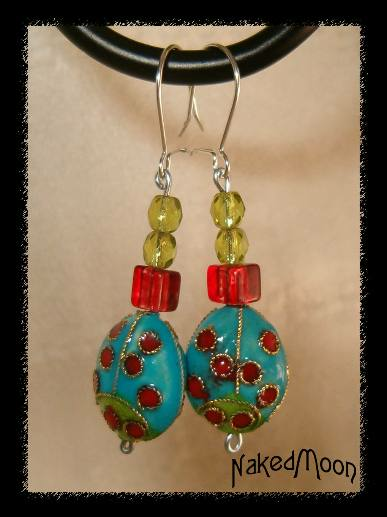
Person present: No